Fairfield Historic District (Fairfield, Pennsylvania)

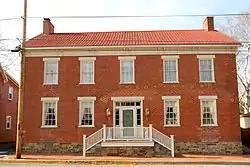

Fairfield Historic District is a national historic district located at Fairfield in Adams County, Pennsylvania. The district includes 117 contributing buildings, 1 contributing site, and 2 contributing structures. It encompasses the central business district and surrounding residential areas of Fairfield, including the Daniel Musselman Farm. They primarily date from the late-18th to the mid-19th century. It includes several homes used as hospitals following the July 3, 1863, 6th U.S. Cavalry skirmish during the Battle of Fairfield of the Gettysburg Campaign. The Musselman Farm property served as the field hospital for Johnson's Division of the Confederate States Army. Notable buildings include the John Miller Manor House (1797), Greek Revival architecture-style Musselman Farmhouse and stone / frame barn complex, Lutheran and Roman Catholic churches, Mrs. Blythe House, and R.C. Swope House. Located in the district is the separately listed Fairfield Inn.